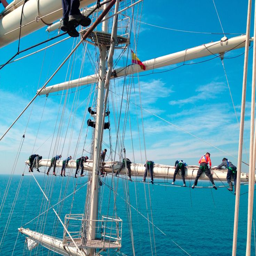
ship , climbing the masts and hauling in the sails for a harbour